Rolls-Royce Phantom Drophead Coupé

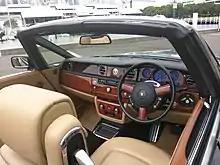

The interior has wood veneering that wraps around the 8/9ths top portion of the cabin from coach door to coach door and ends in a crafted convertible tonneau cover, finished in teak panelling sandwiched between an interior band of contrasting hardwood and the bare stainless steel motif of the car's upper exterior bodywork. Like the 100EX and 101EX, the dashboard and the steering wheel are from the Phantom.